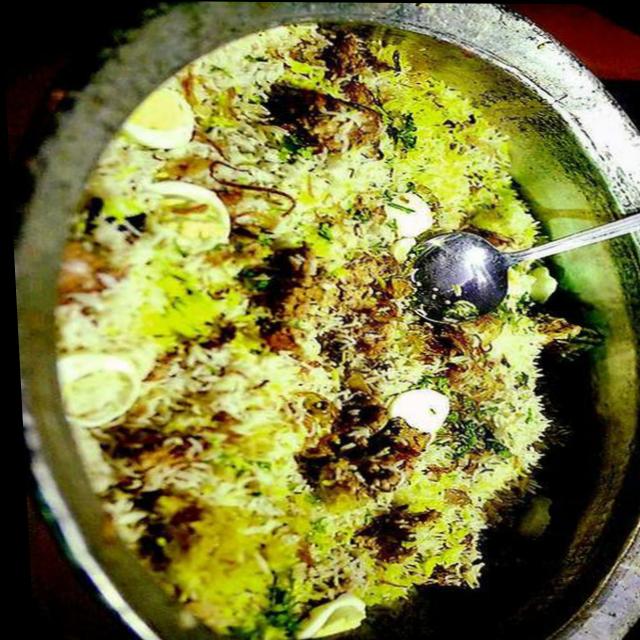
Dish: biryani